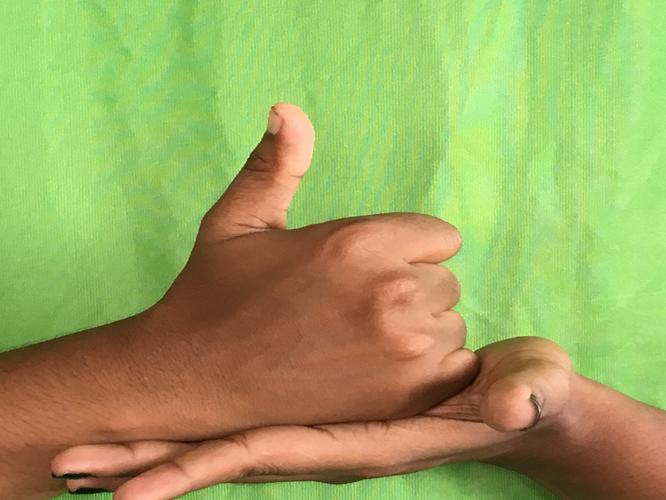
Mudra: Shivalinga
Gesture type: double_hand